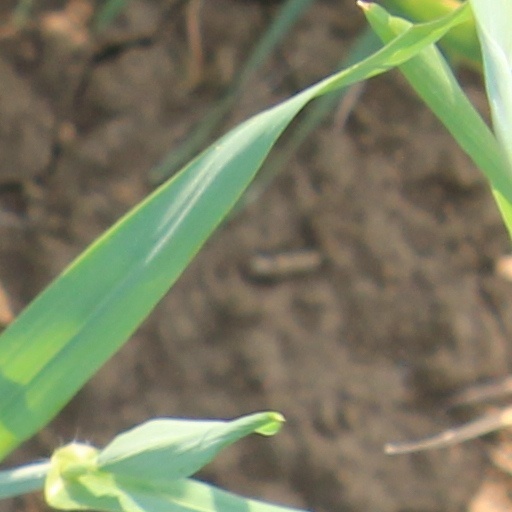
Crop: wheat